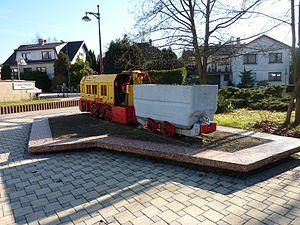
locotracteur
Schœneck est une commune française de l'aire urbaine de Sarrebruck-Forbach située dans le département de la Moselle en région Grand Est. Elle est localisée dans la région naturelle du Warndt et dans le bassin de vie de la Moselle-est.